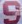
Number: 9